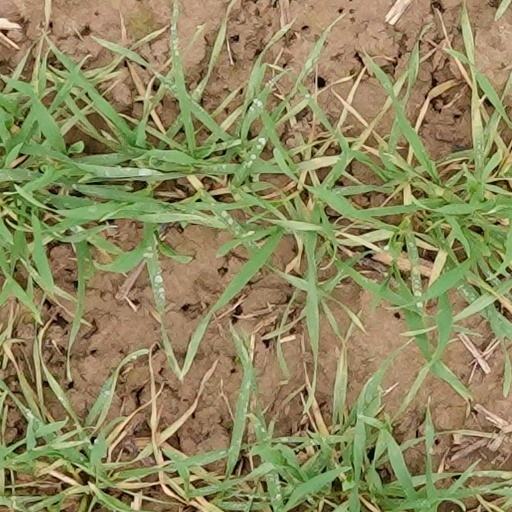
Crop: wheat